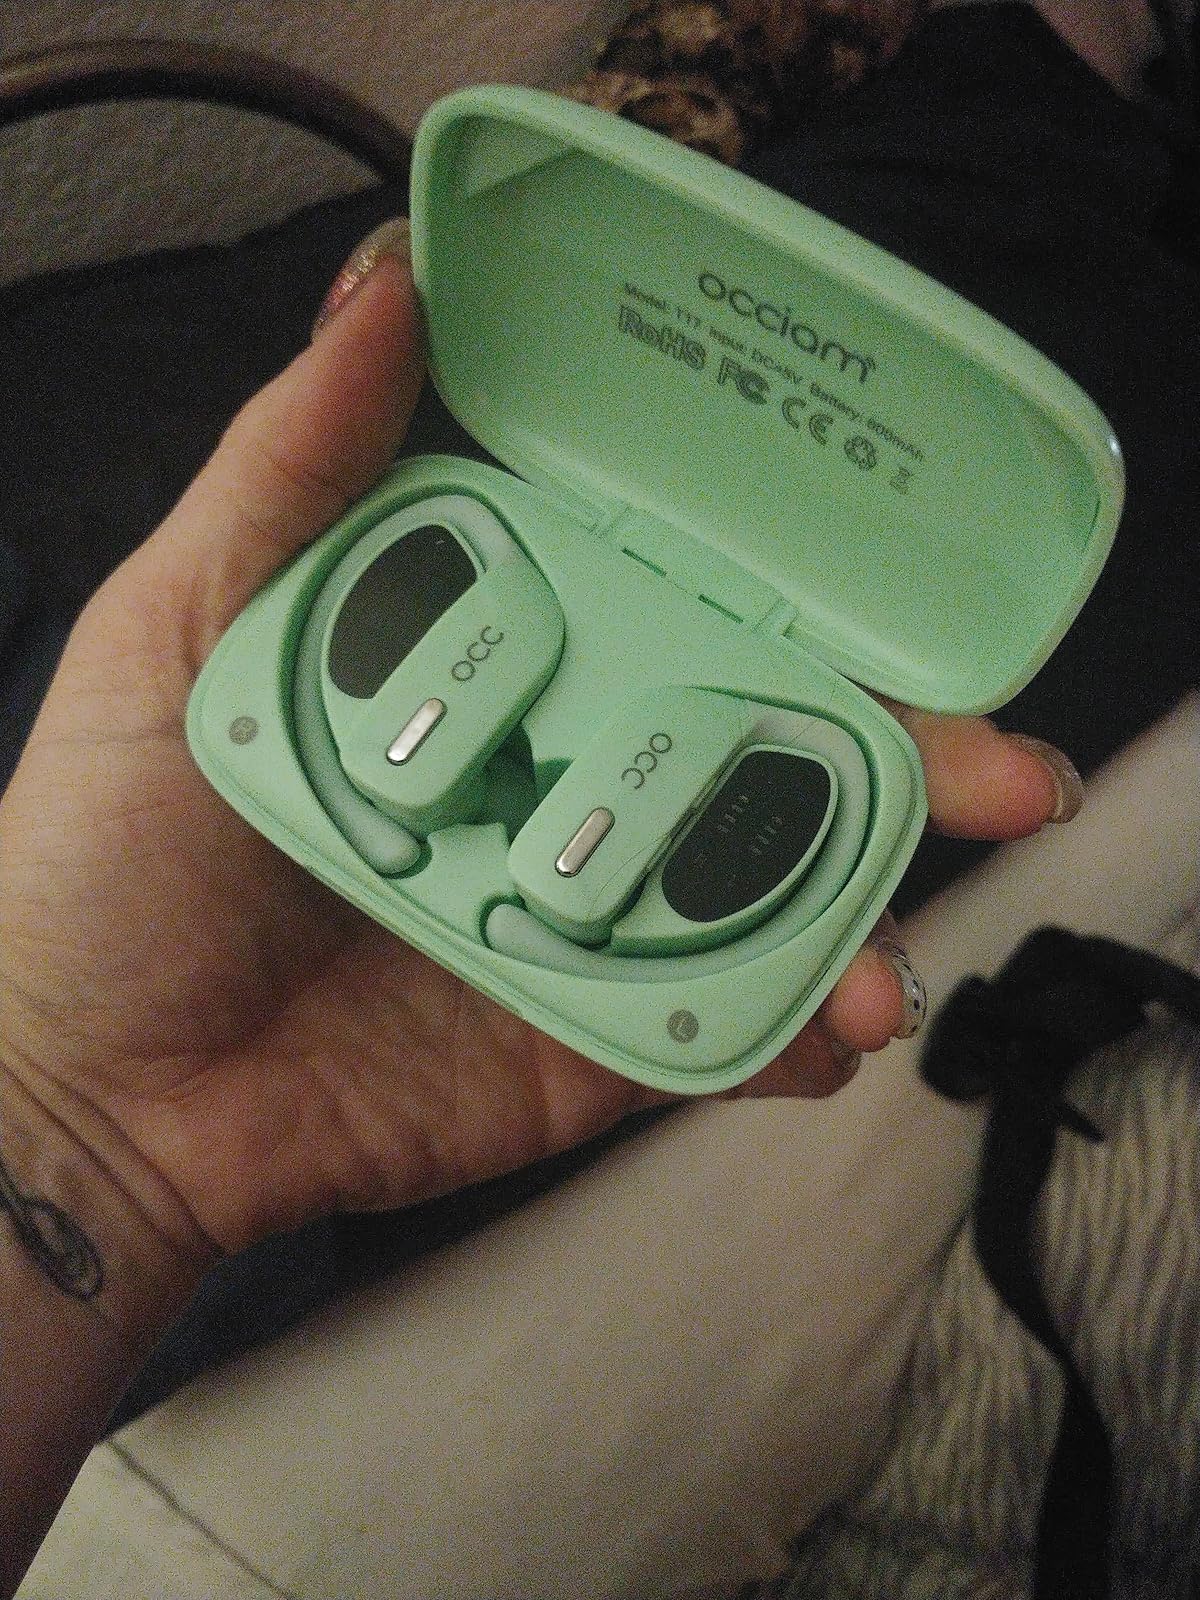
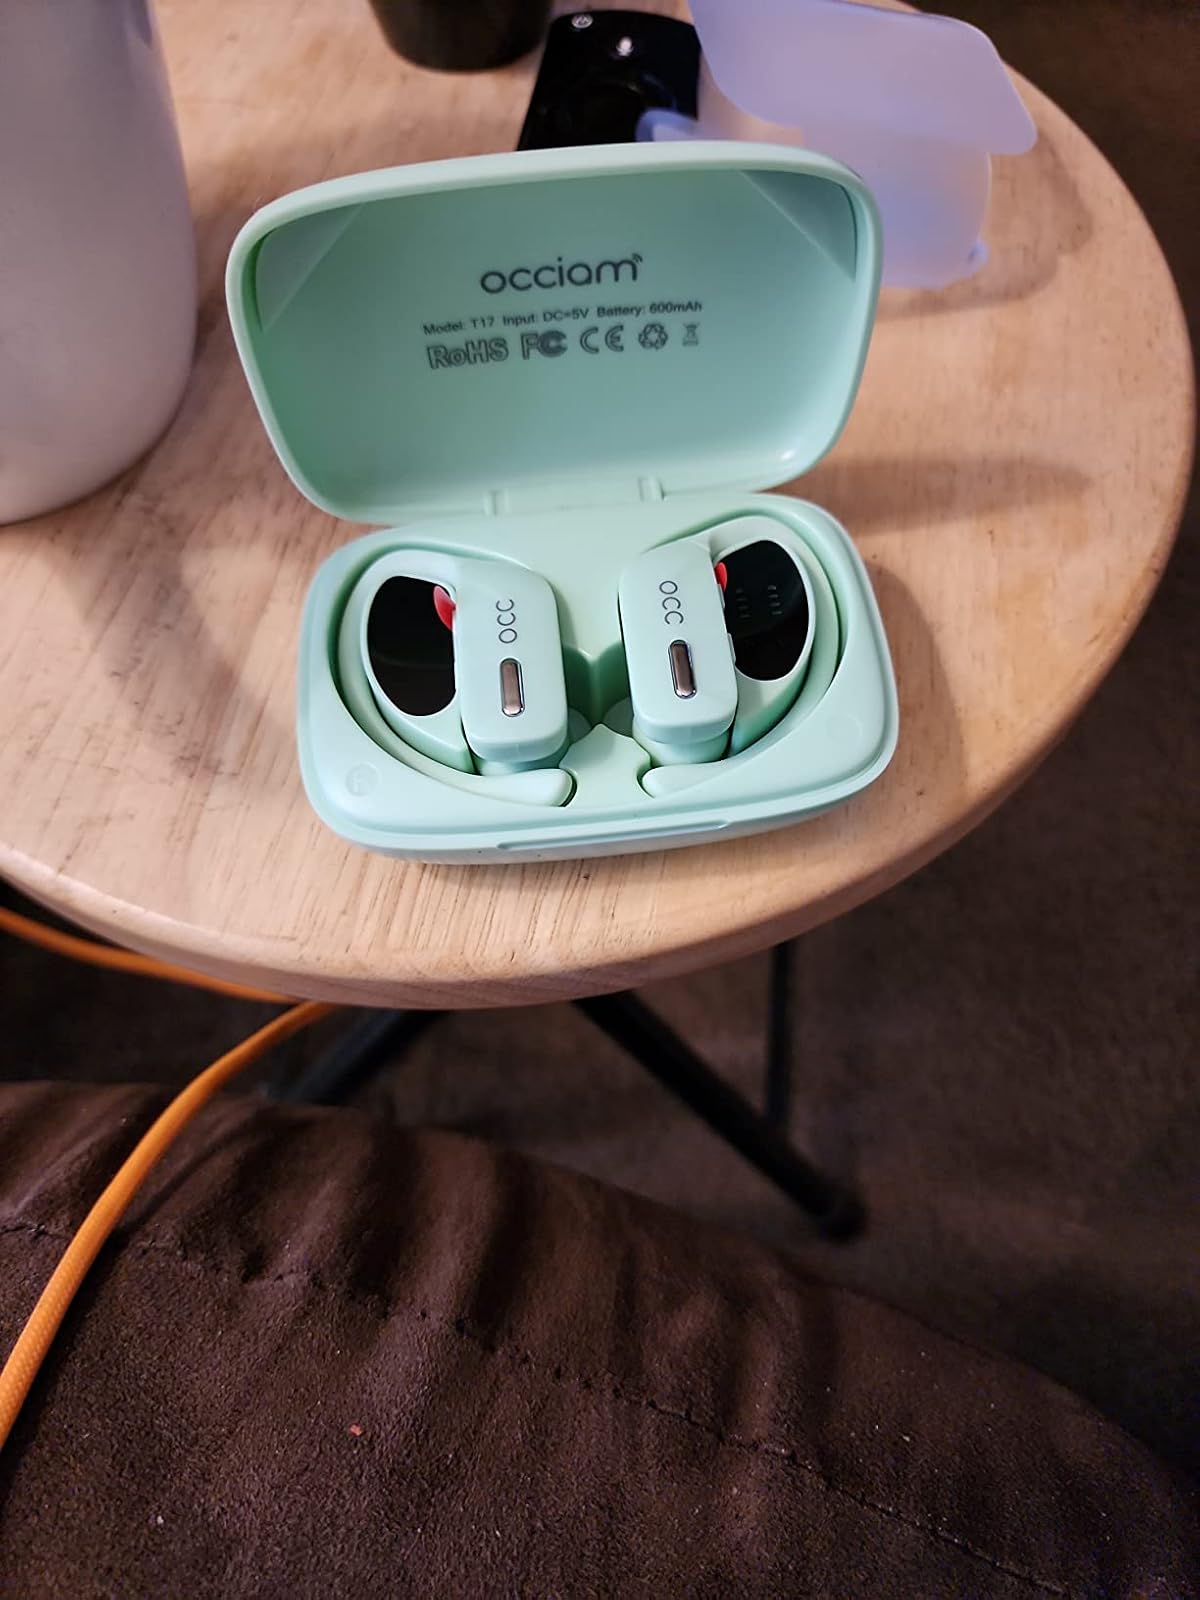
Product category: earbuds
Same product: yes